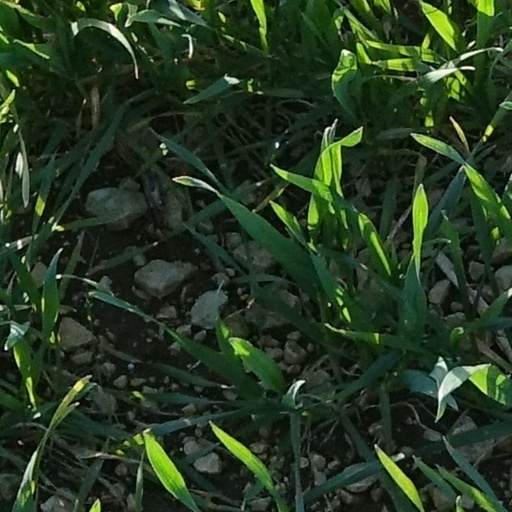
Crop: wheat